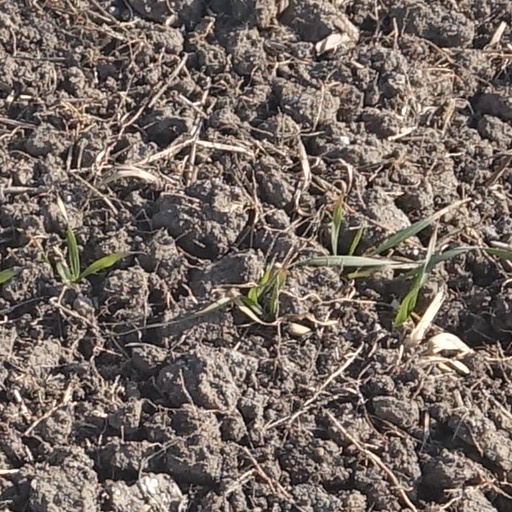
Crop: wheat